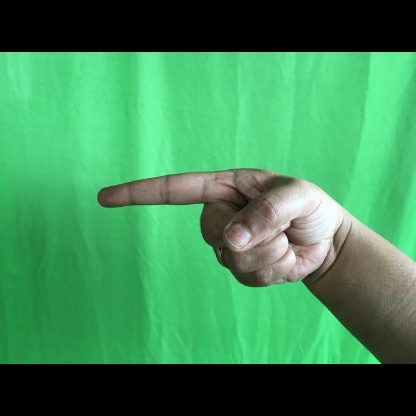
Mudra: Suchi